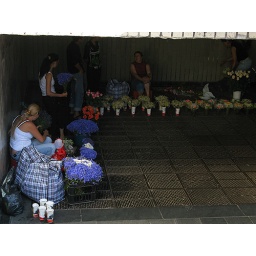
Flower vendors in an underground pass, re-using paper cups from a McDonald's nearby.